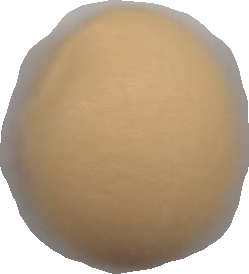
Variety: Dega